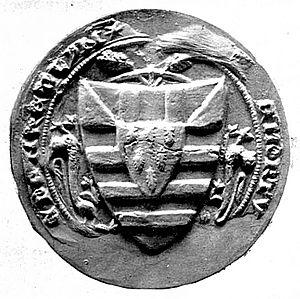
Roger (IV) Mortimer de Chirk, 1ᵉʳ baron Mortimer de Chirk, fut un important baron des Marches galloises du XIVᵉ siècle, connu principalement pour son opposition au roi Édouard II d'Angleterre.